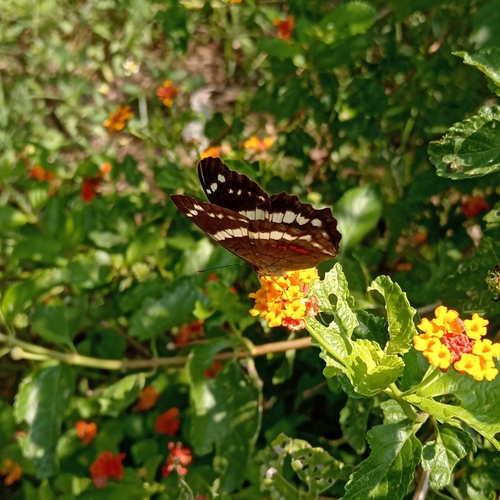
Scientific name: Anartia fatima
Common name: Banded peacock
Family: Nymphalidae
Order: Lepidoptera
Pollinator type: Primary pollinator
Habitat: Open areas and gardens
Geographic range: South America
Conservation status: Least Concern